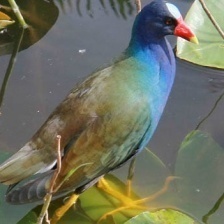
Species: PURPLE GALLINULE
Scientific name: PORPHYRIO MARTINICUS
ImageNet parent category: european_gallinule